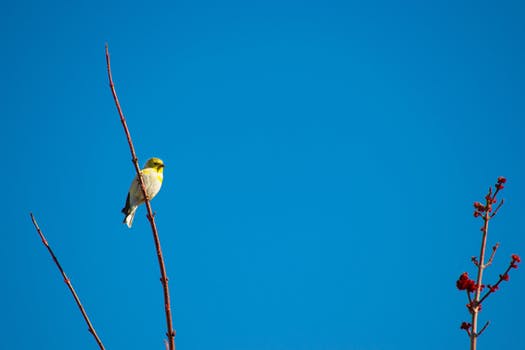
Label: No Watermark